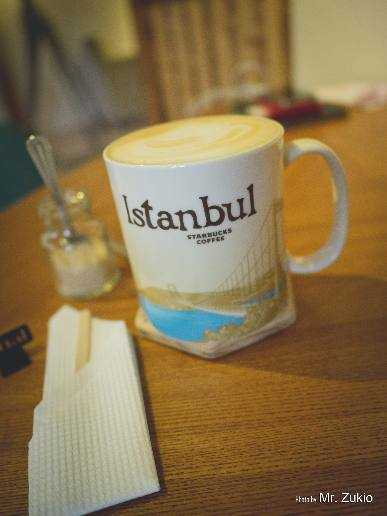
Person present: No